Abu Dhabi University

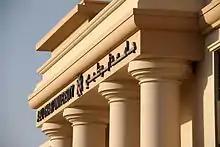
Abu Dhabi University

Abu Dhabi University (ADU) is a private research university with its main campus in Khalifa City, Abu Dhabi, United Arab Emirates, and satellite campuses in Al Ain, Dubai and Madinat Zayed. Founded in 2003 by Ali Saeed bin Harmal al-Dhaheri, it is the largest private institution in the country that offers courses in various subjects up to post-graduation.